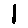
Label: 1